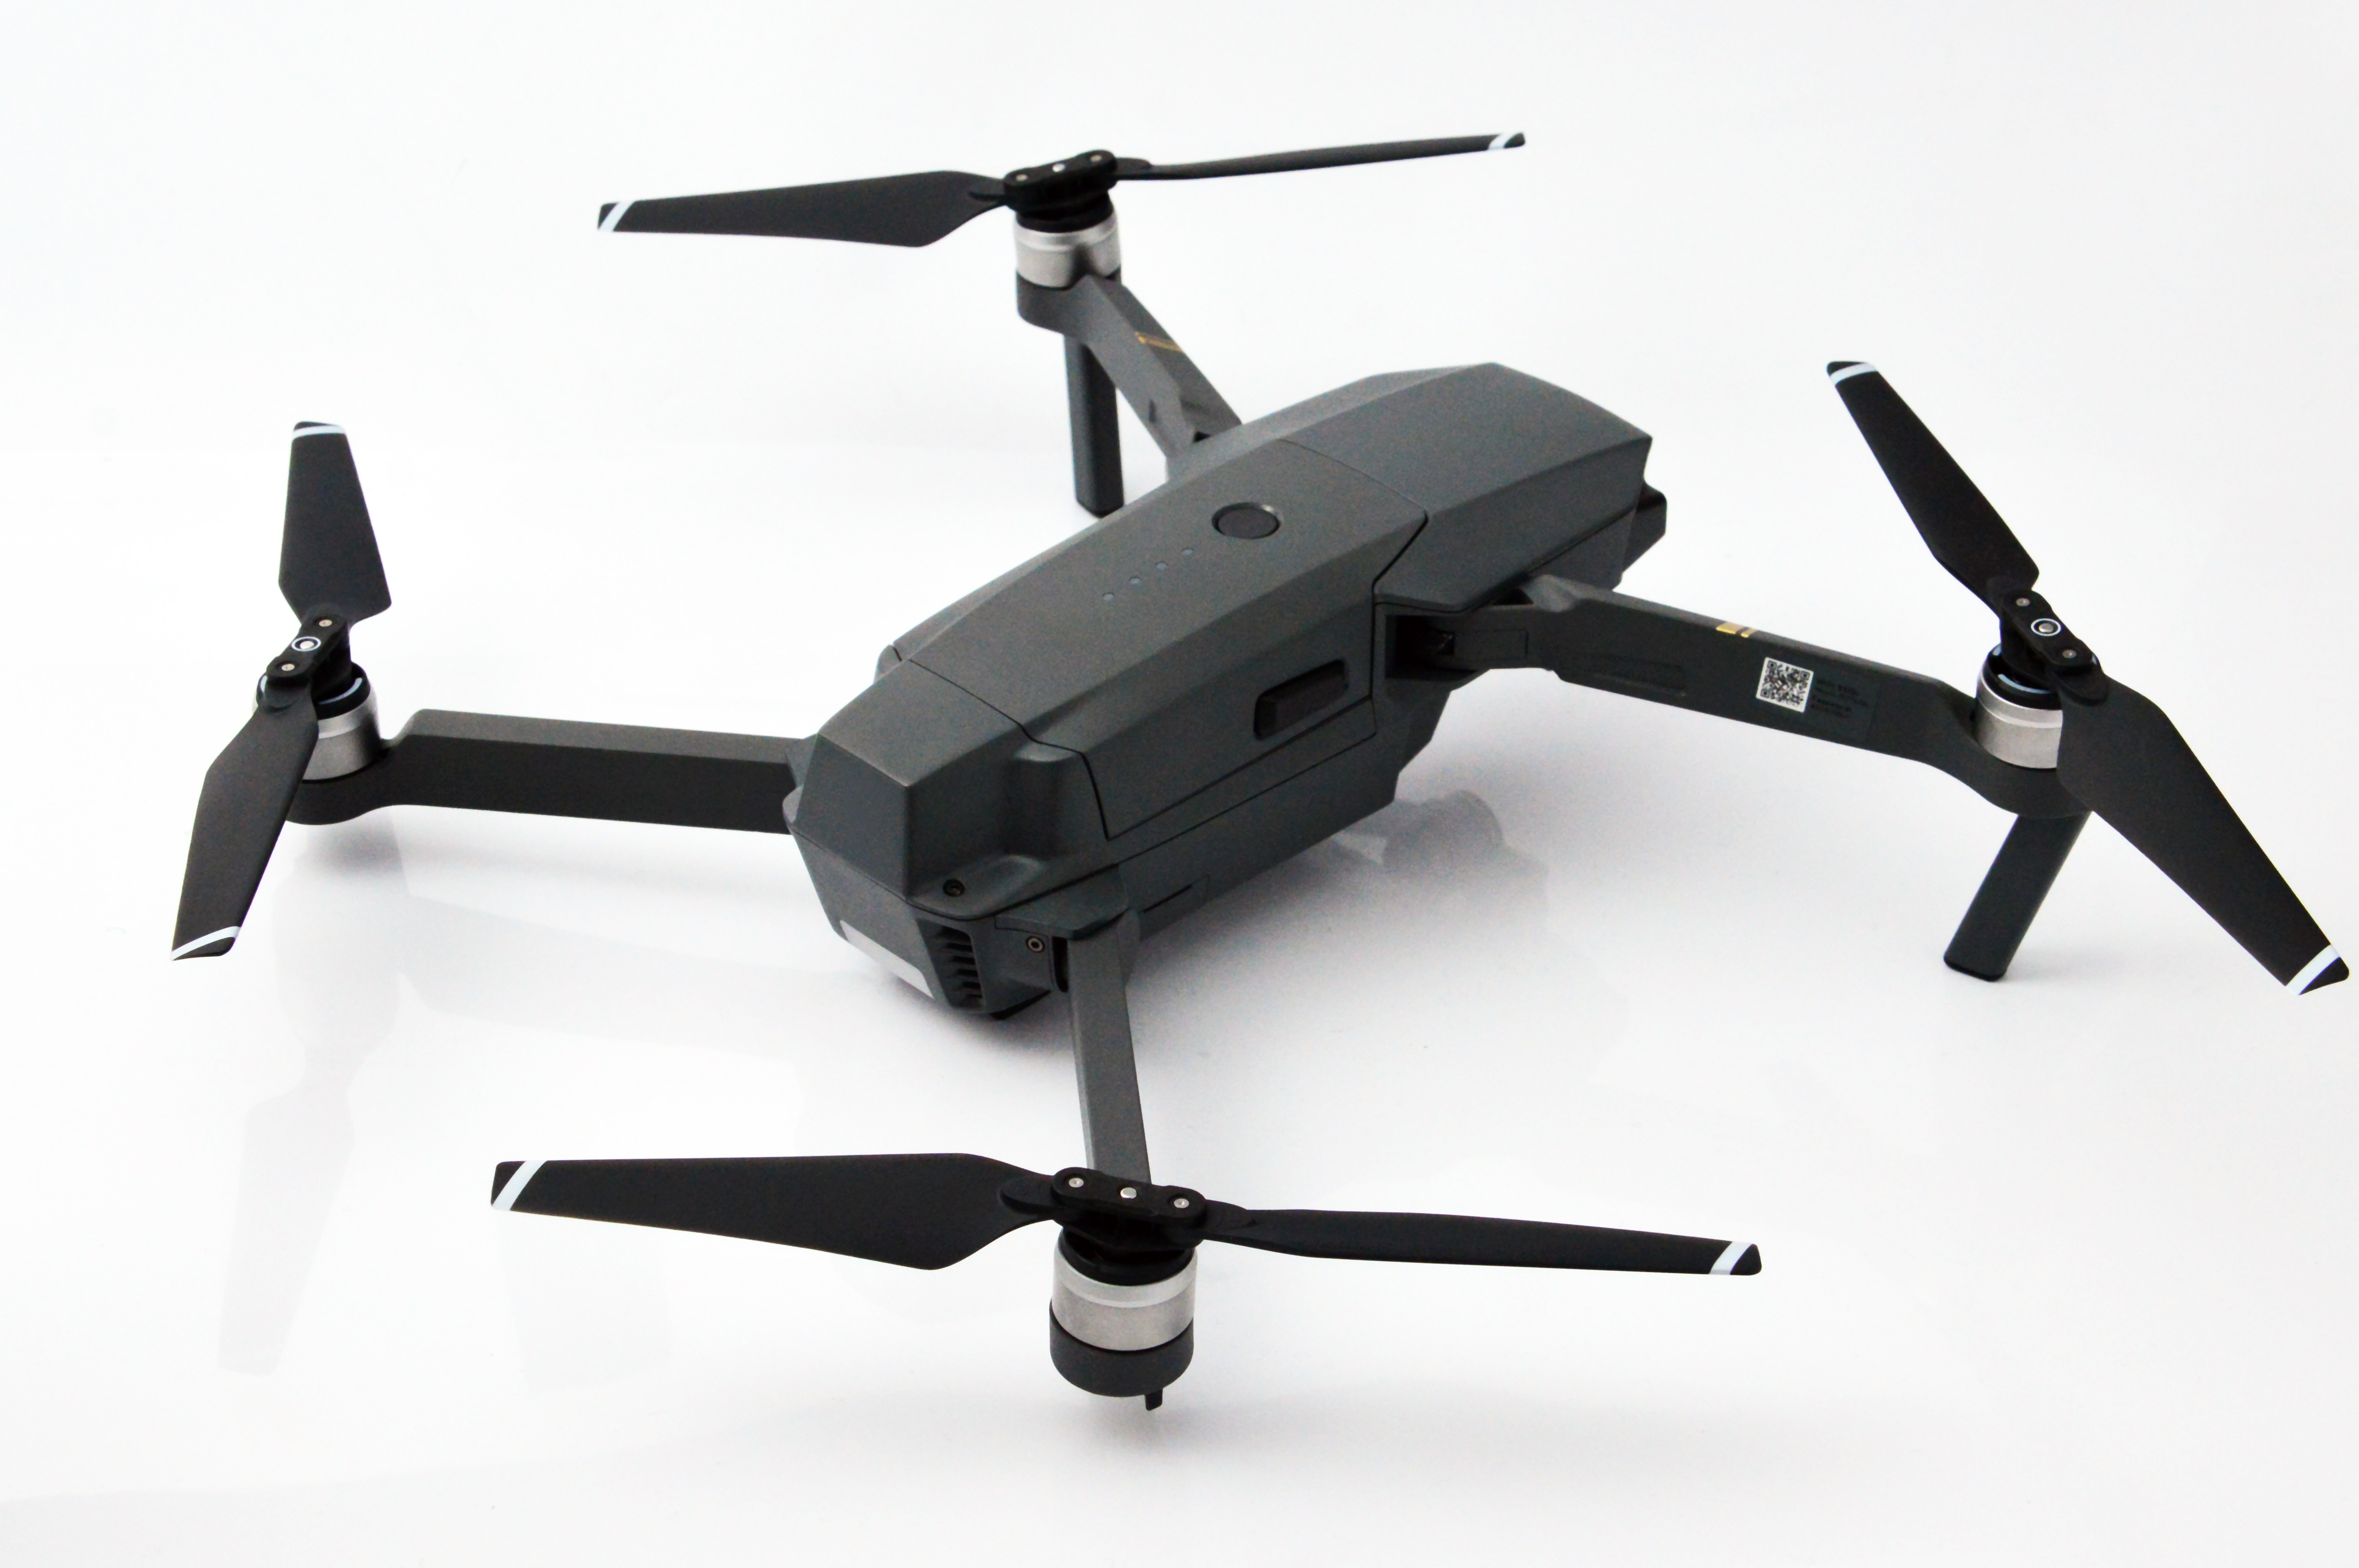
drone, camera, isolated, background, helicopter, technology, remote, surveillance, aerial, white, sky, control, fly, propeller, digital, drones, aircraft, copter, photo, robot, modern, military, flight, aviation, force, army, transport, vehicle, airplane, plane, airshow, war, video, blue, helicopter rotor, rotorcraft